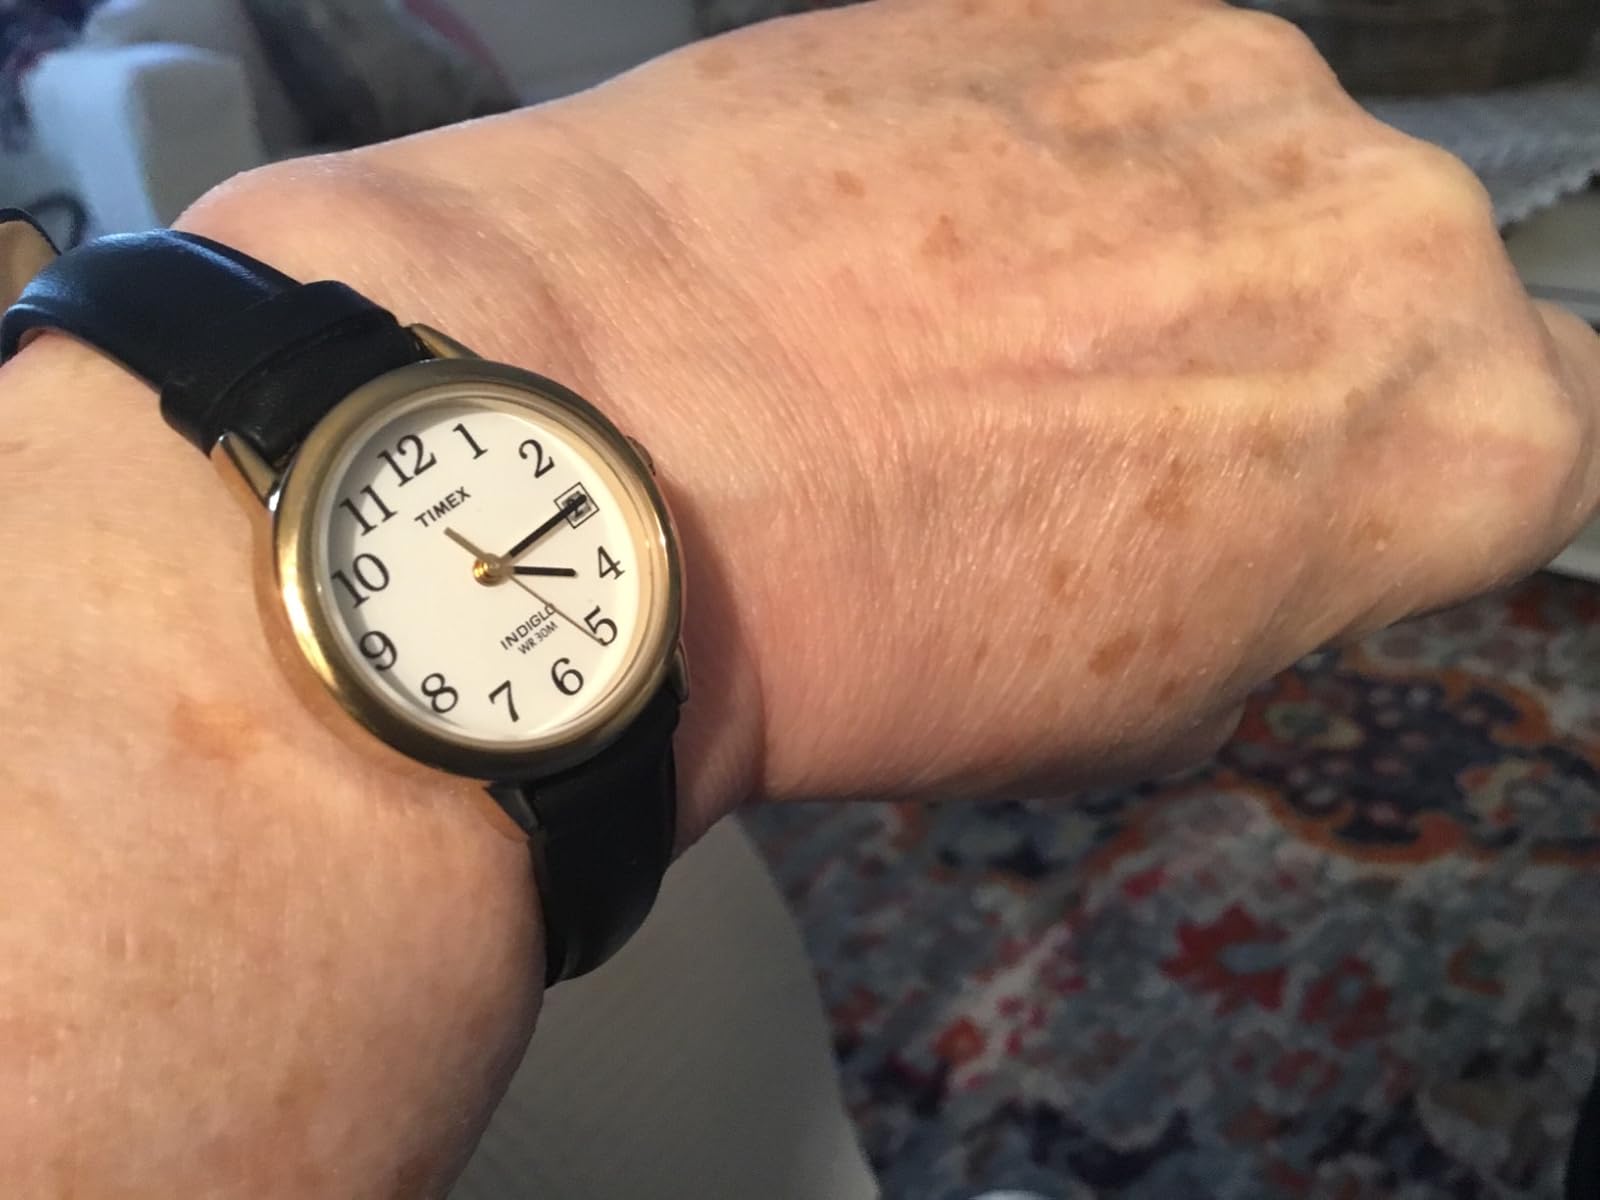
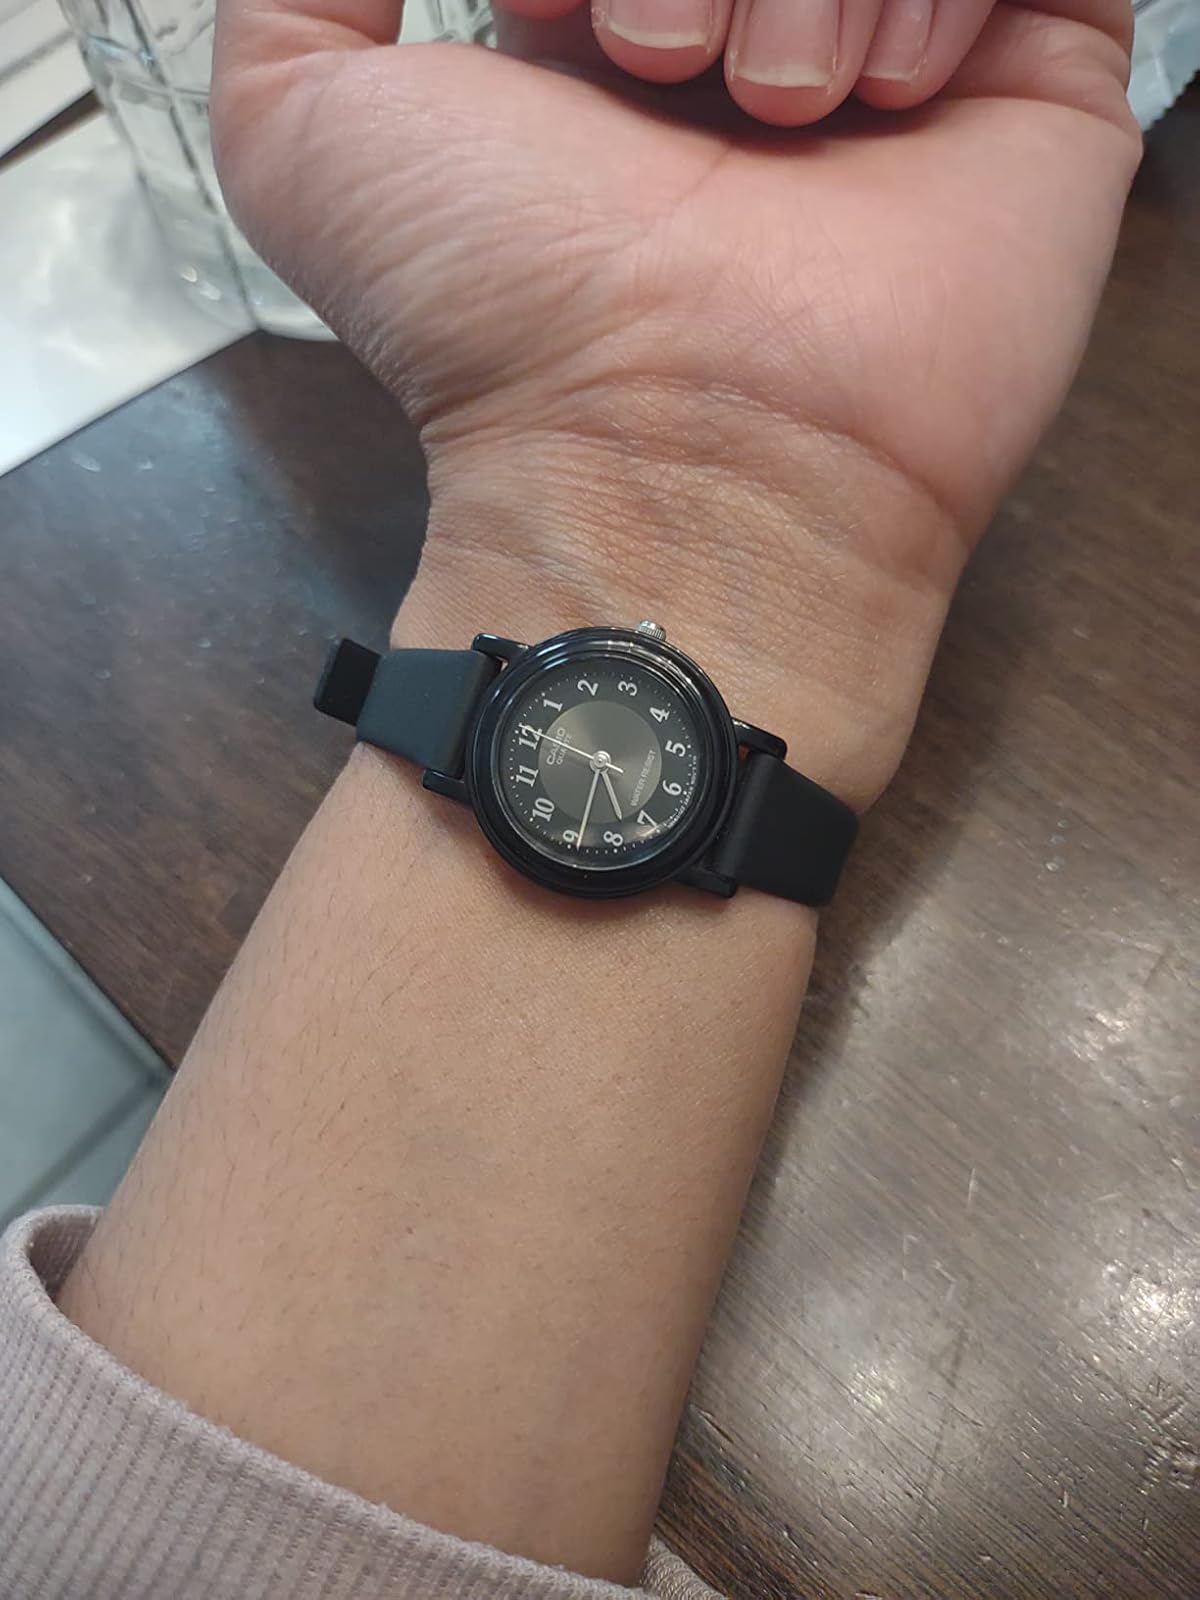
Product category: accessories_watch
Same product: no